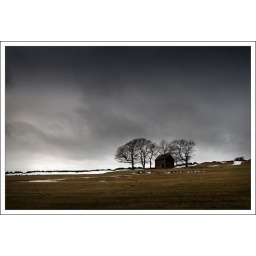
Somewhere on the road between Grockleton &amp;amp; Royston Vasey...only joking!Farm building near Onecote, Staffordshire, UK.